Cintas

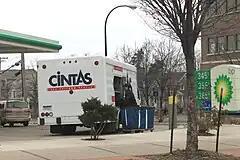
Cintas delivery truck in Ann Arbor, Michigan

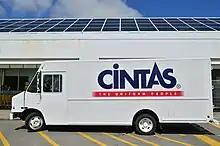
Cintas delivery truck in Markham, ON

Cintas Corporation is an American corporation headquartered in Mason, Ohio, which provides a range of products and services to businesses including uniforms, mats, mops, cleaning and restroom supplies, first aid and safety products, fire extinguishers and testing, and safety courses. Cintas is a publicly held company traded on the Nasdaq Global Select Market under the symbol CTAS and is a component of the S&P 500 Index.